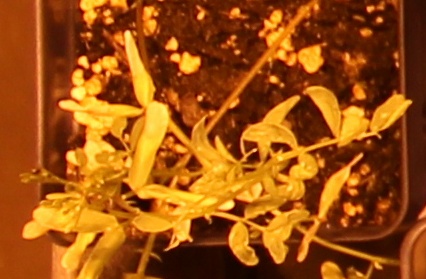
Label: Lentil